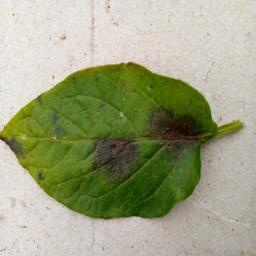
Etiqueta: Late Blight